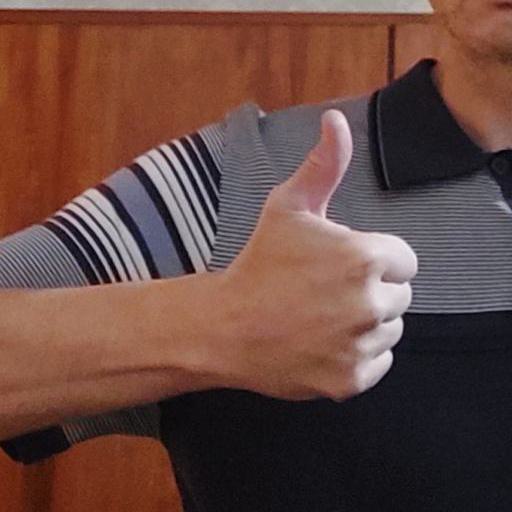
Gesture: like